Free Association of German Trade Unions

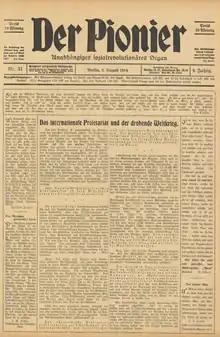
The last issue of "Der Pionier"

After Fritz Kater and Max Winkler reaffirmed syndicalist antimilitarism in the 5 August 1914 "Der Pionier" edition, the newspaper was banned. Three days later, "Die Einigkeit" criticized the SPD's stance on the war. It was then suppressed as well. The FVdG promptly responded by founding the weekly "Mitteilungsblatt." After it was banned in June 1915, the federation founded the bi-weekly "Rundschreiben," which survived until May 1917. Social Democratic publications on the other hand were allowed by Prussian War Minister Erich von Falkenhayn to be distributed even in the army. In the first days of the war, about 30 FVdG activists in Cologne, Elberfeld, Düsseldorf, Krefeld and other cities were arrested—some remaining under house arrest for two years. The government repression against the FVdG was heavy. While bans were often placed on the union's regular meetings, authorities in Düsseldorf even banned meetings of the syndicalist choir. Another problem for the union was that many of its members were conscripted. Half of the Berlin construction workers, the federation's largest union, were forced to serve in the army. In some places, all FVdG members were called into service.